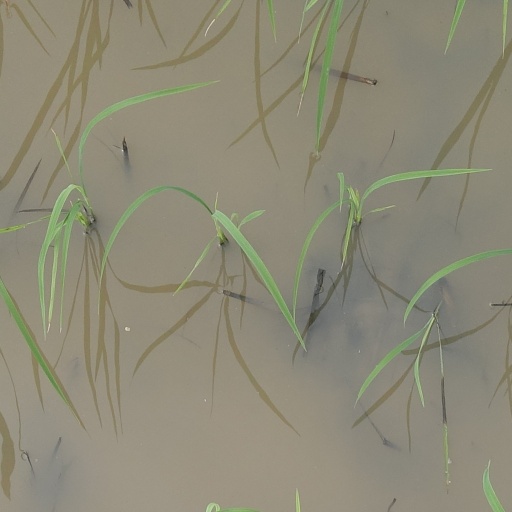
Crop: rice